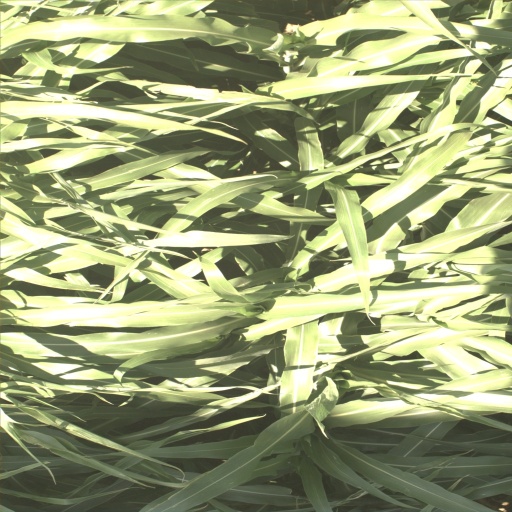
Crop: sorghum